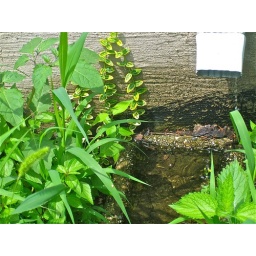
I love puddles and any sort of running or standing water in nature.